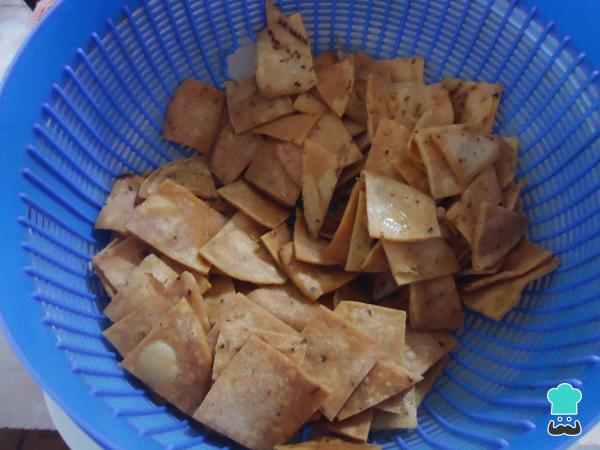
Para que los chilaquiles mexicanos queden perfectos, los totopos caseros nos tienen que quedar bastante crujientes, tal y como podemos ver en la imagen.